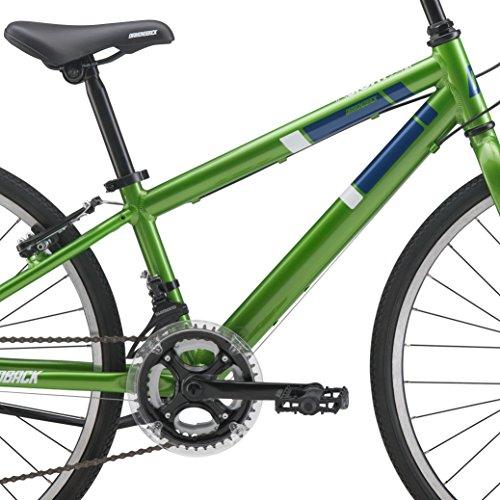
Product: Diamondback Bicycles Insight 24 Youth Fitness Hybrid 24" Wheel, Green
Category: Sports & Outdoors | Outdoor Recreation | Cycling | Kids' Bikes & Accessories | Kids' Bikes
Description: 24 inch youth sized wheels.
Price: $201.25
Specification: Shipping Weight: 32.8 pounds (View shipping rates and policies)|ASIN: B07346ZS6F|Item model number: 02-0910490|    #178    in Kids' Bicycles